Tehran Metro

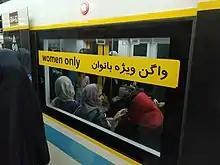
Women-only section

The line uses standard gauge and is mostly underground. Ticket price is 5,300 Iranian Toman for each journey (about US$0.05), regardless of the distance traveled, but using prepaid tickets costs much less. Seniors may travel for free on the metro. On all Tehran metro trains the first and half of the second carriages from each end are reserved for women. Women can still ride other cars freely.